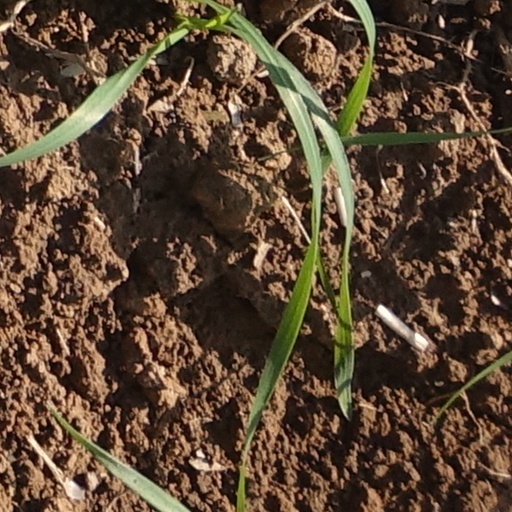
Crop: wheat